Cat lady

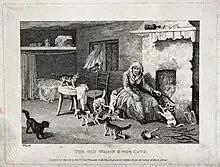
"The old woman and her cats", 1811 by Samuel Howitt

Women who have cats have long been associated with the concept of spinsterhood, widowhood or even witchcraft. In more recent decades, the concept of a cat lady has been associated with "romance-challenged (often career-oriented) women". The term "cat lady" has also been used as a pejorative term towards women without children, regardless of if they actually own cats.